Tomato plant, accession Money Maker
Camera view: tilt-top (135 deg); turntable rotation: 120 degrees
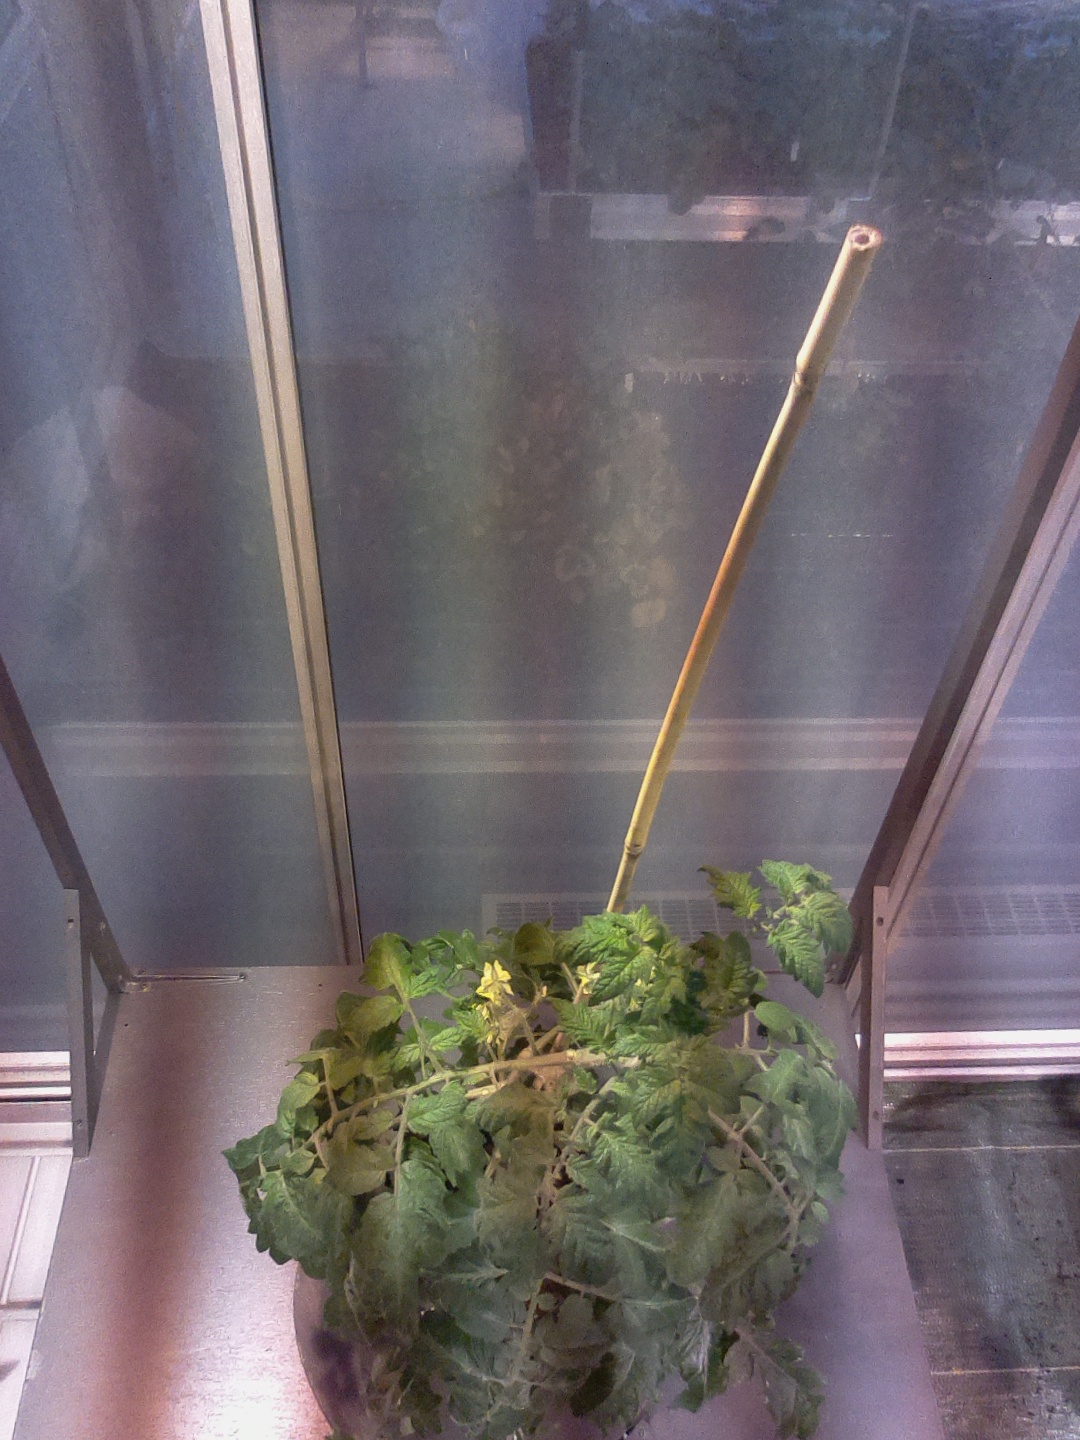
BBCH growth stage 66: Full flowering, 60%-70% of flowers open, more petals falling